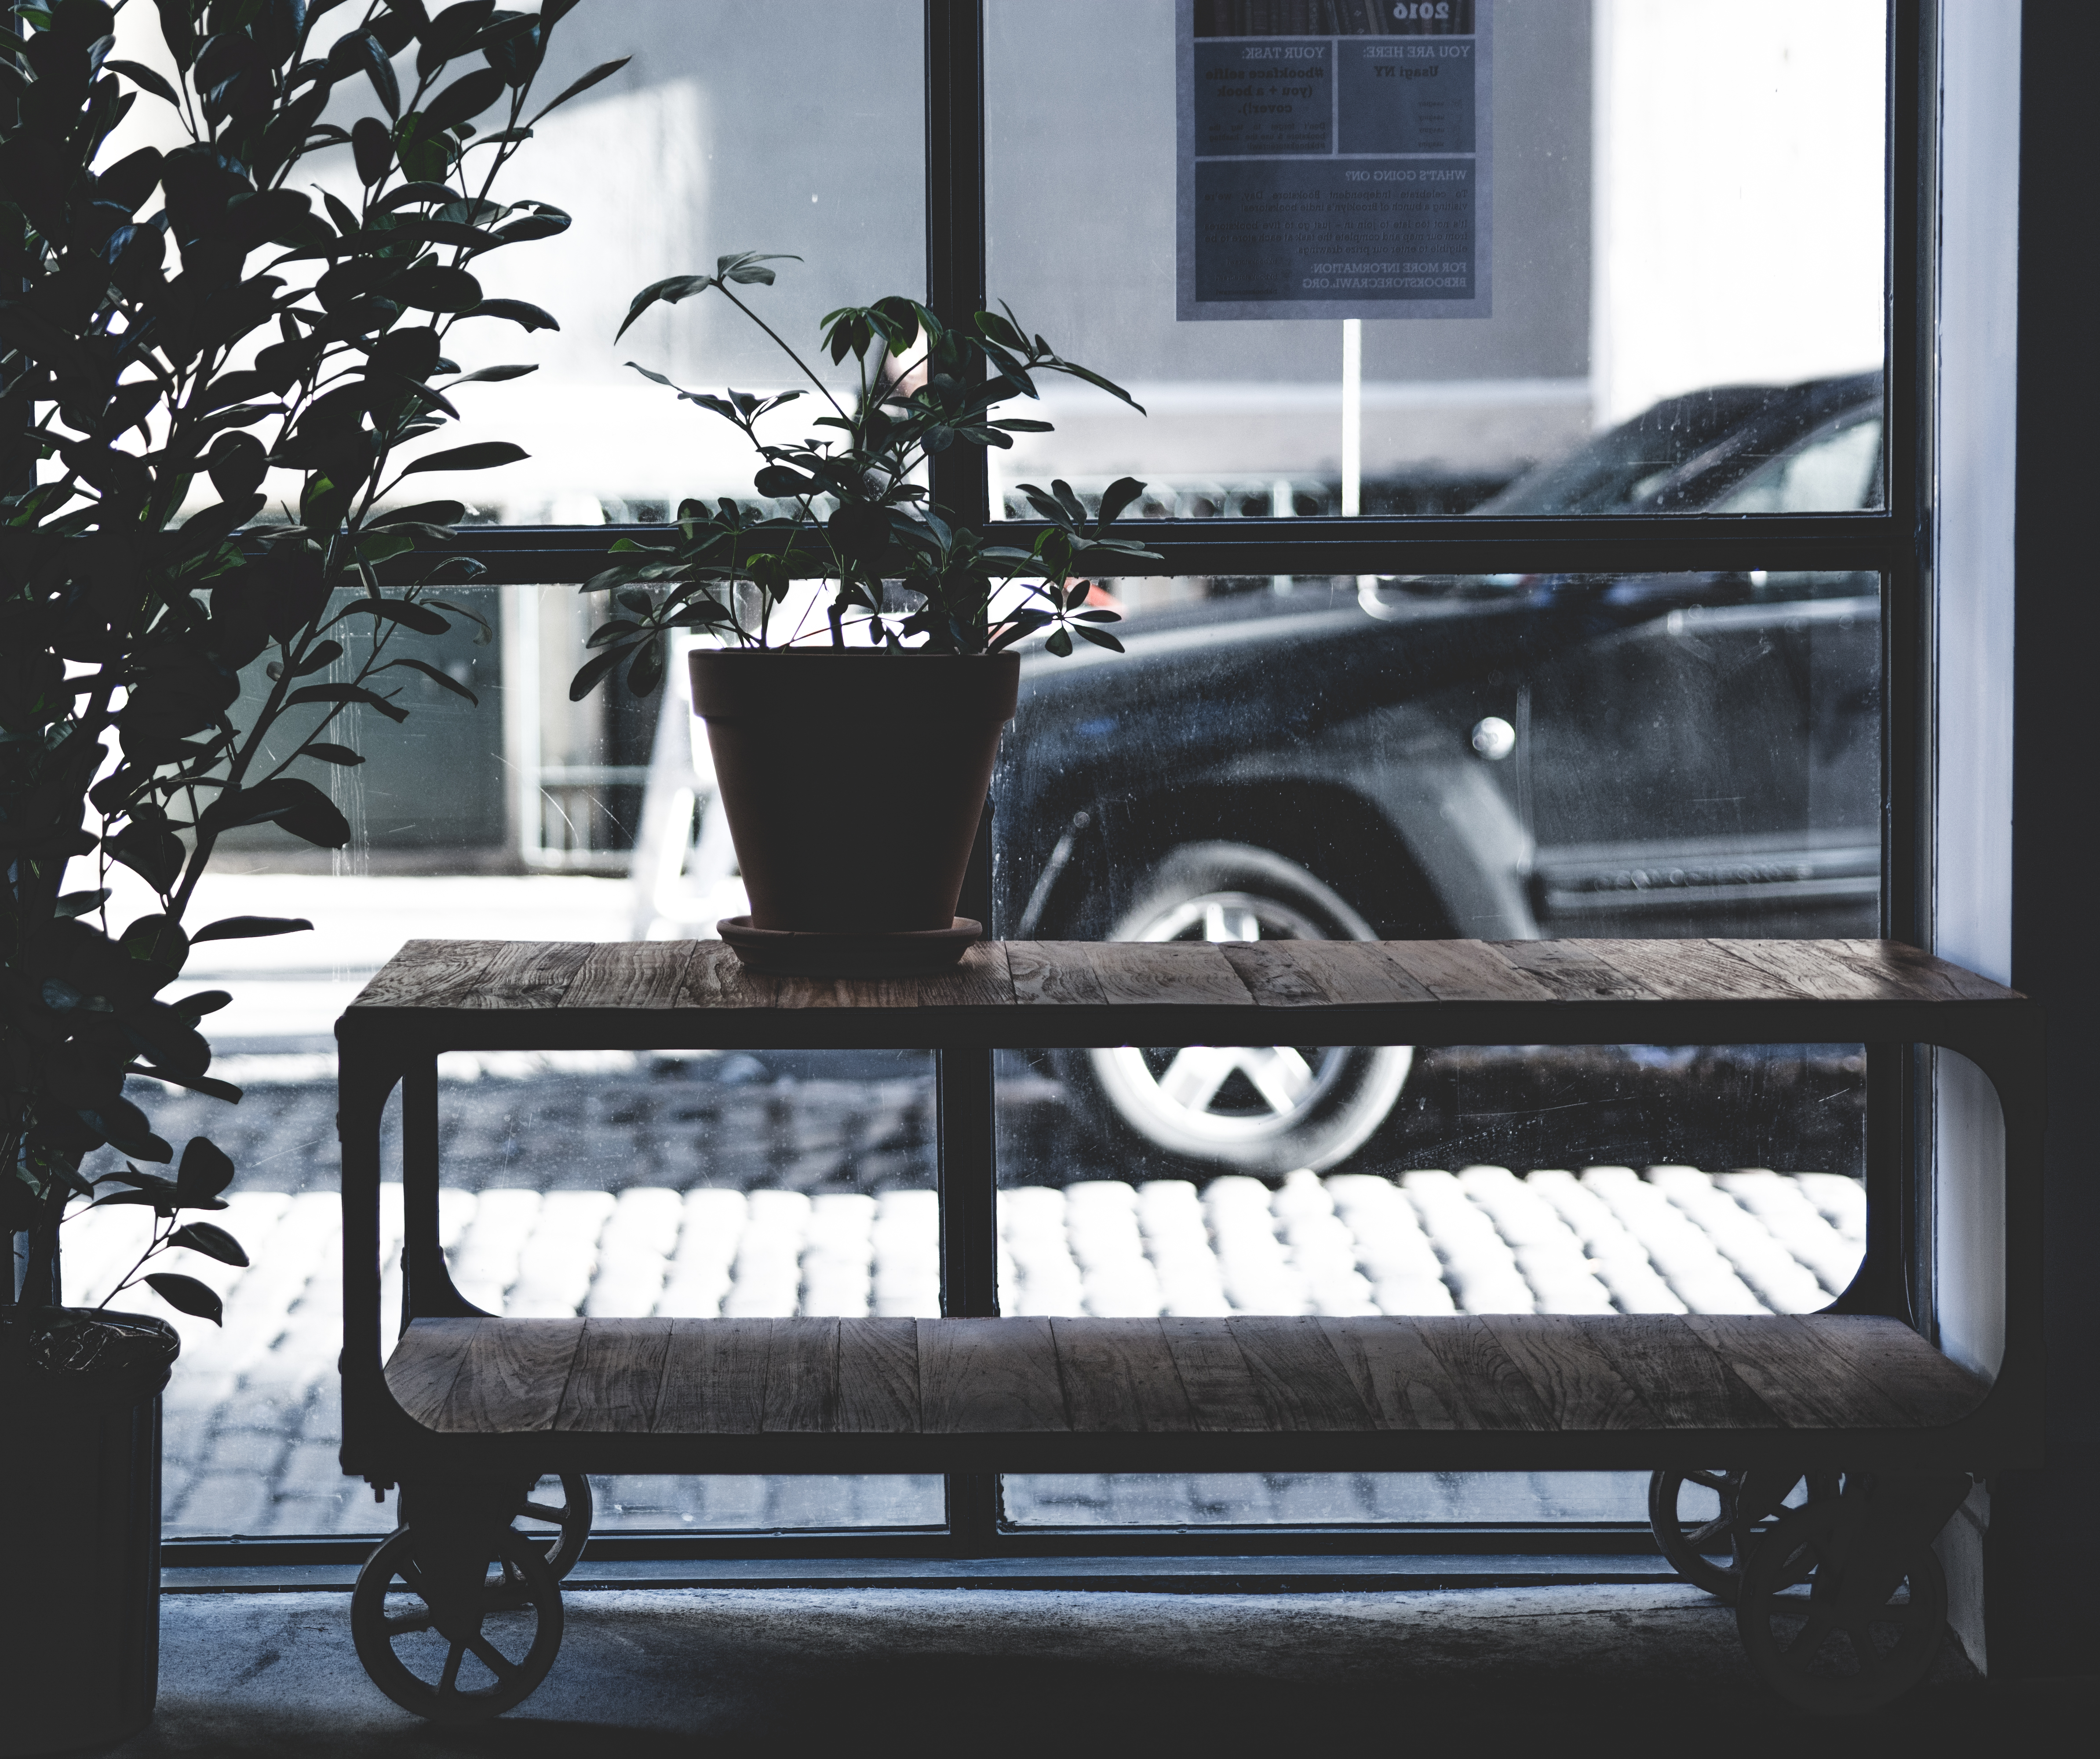
table, car, automobile, vehicle, furniture, lighting, plants, bumper, iron, pots, cobblestone street, automotive exterior